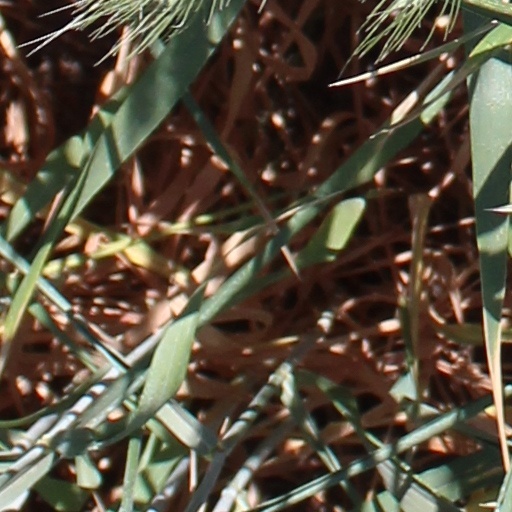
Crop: wheat